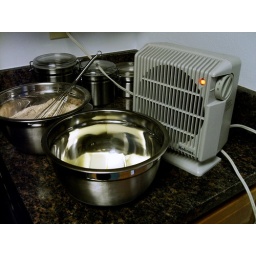
because metal bowls can't go in the microwave